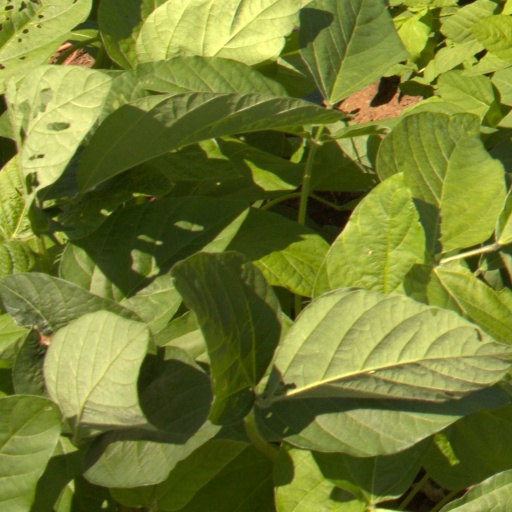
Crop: soybean